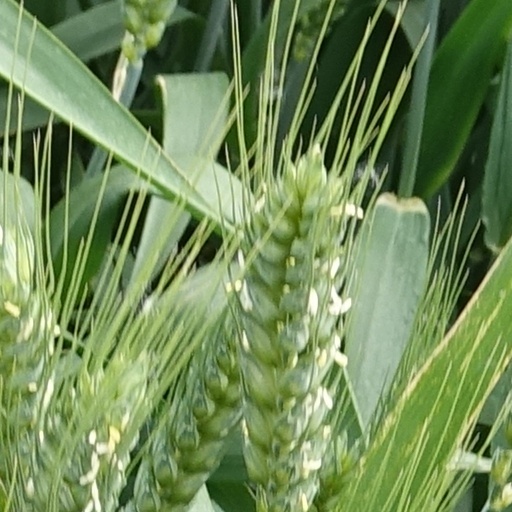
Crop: wheat